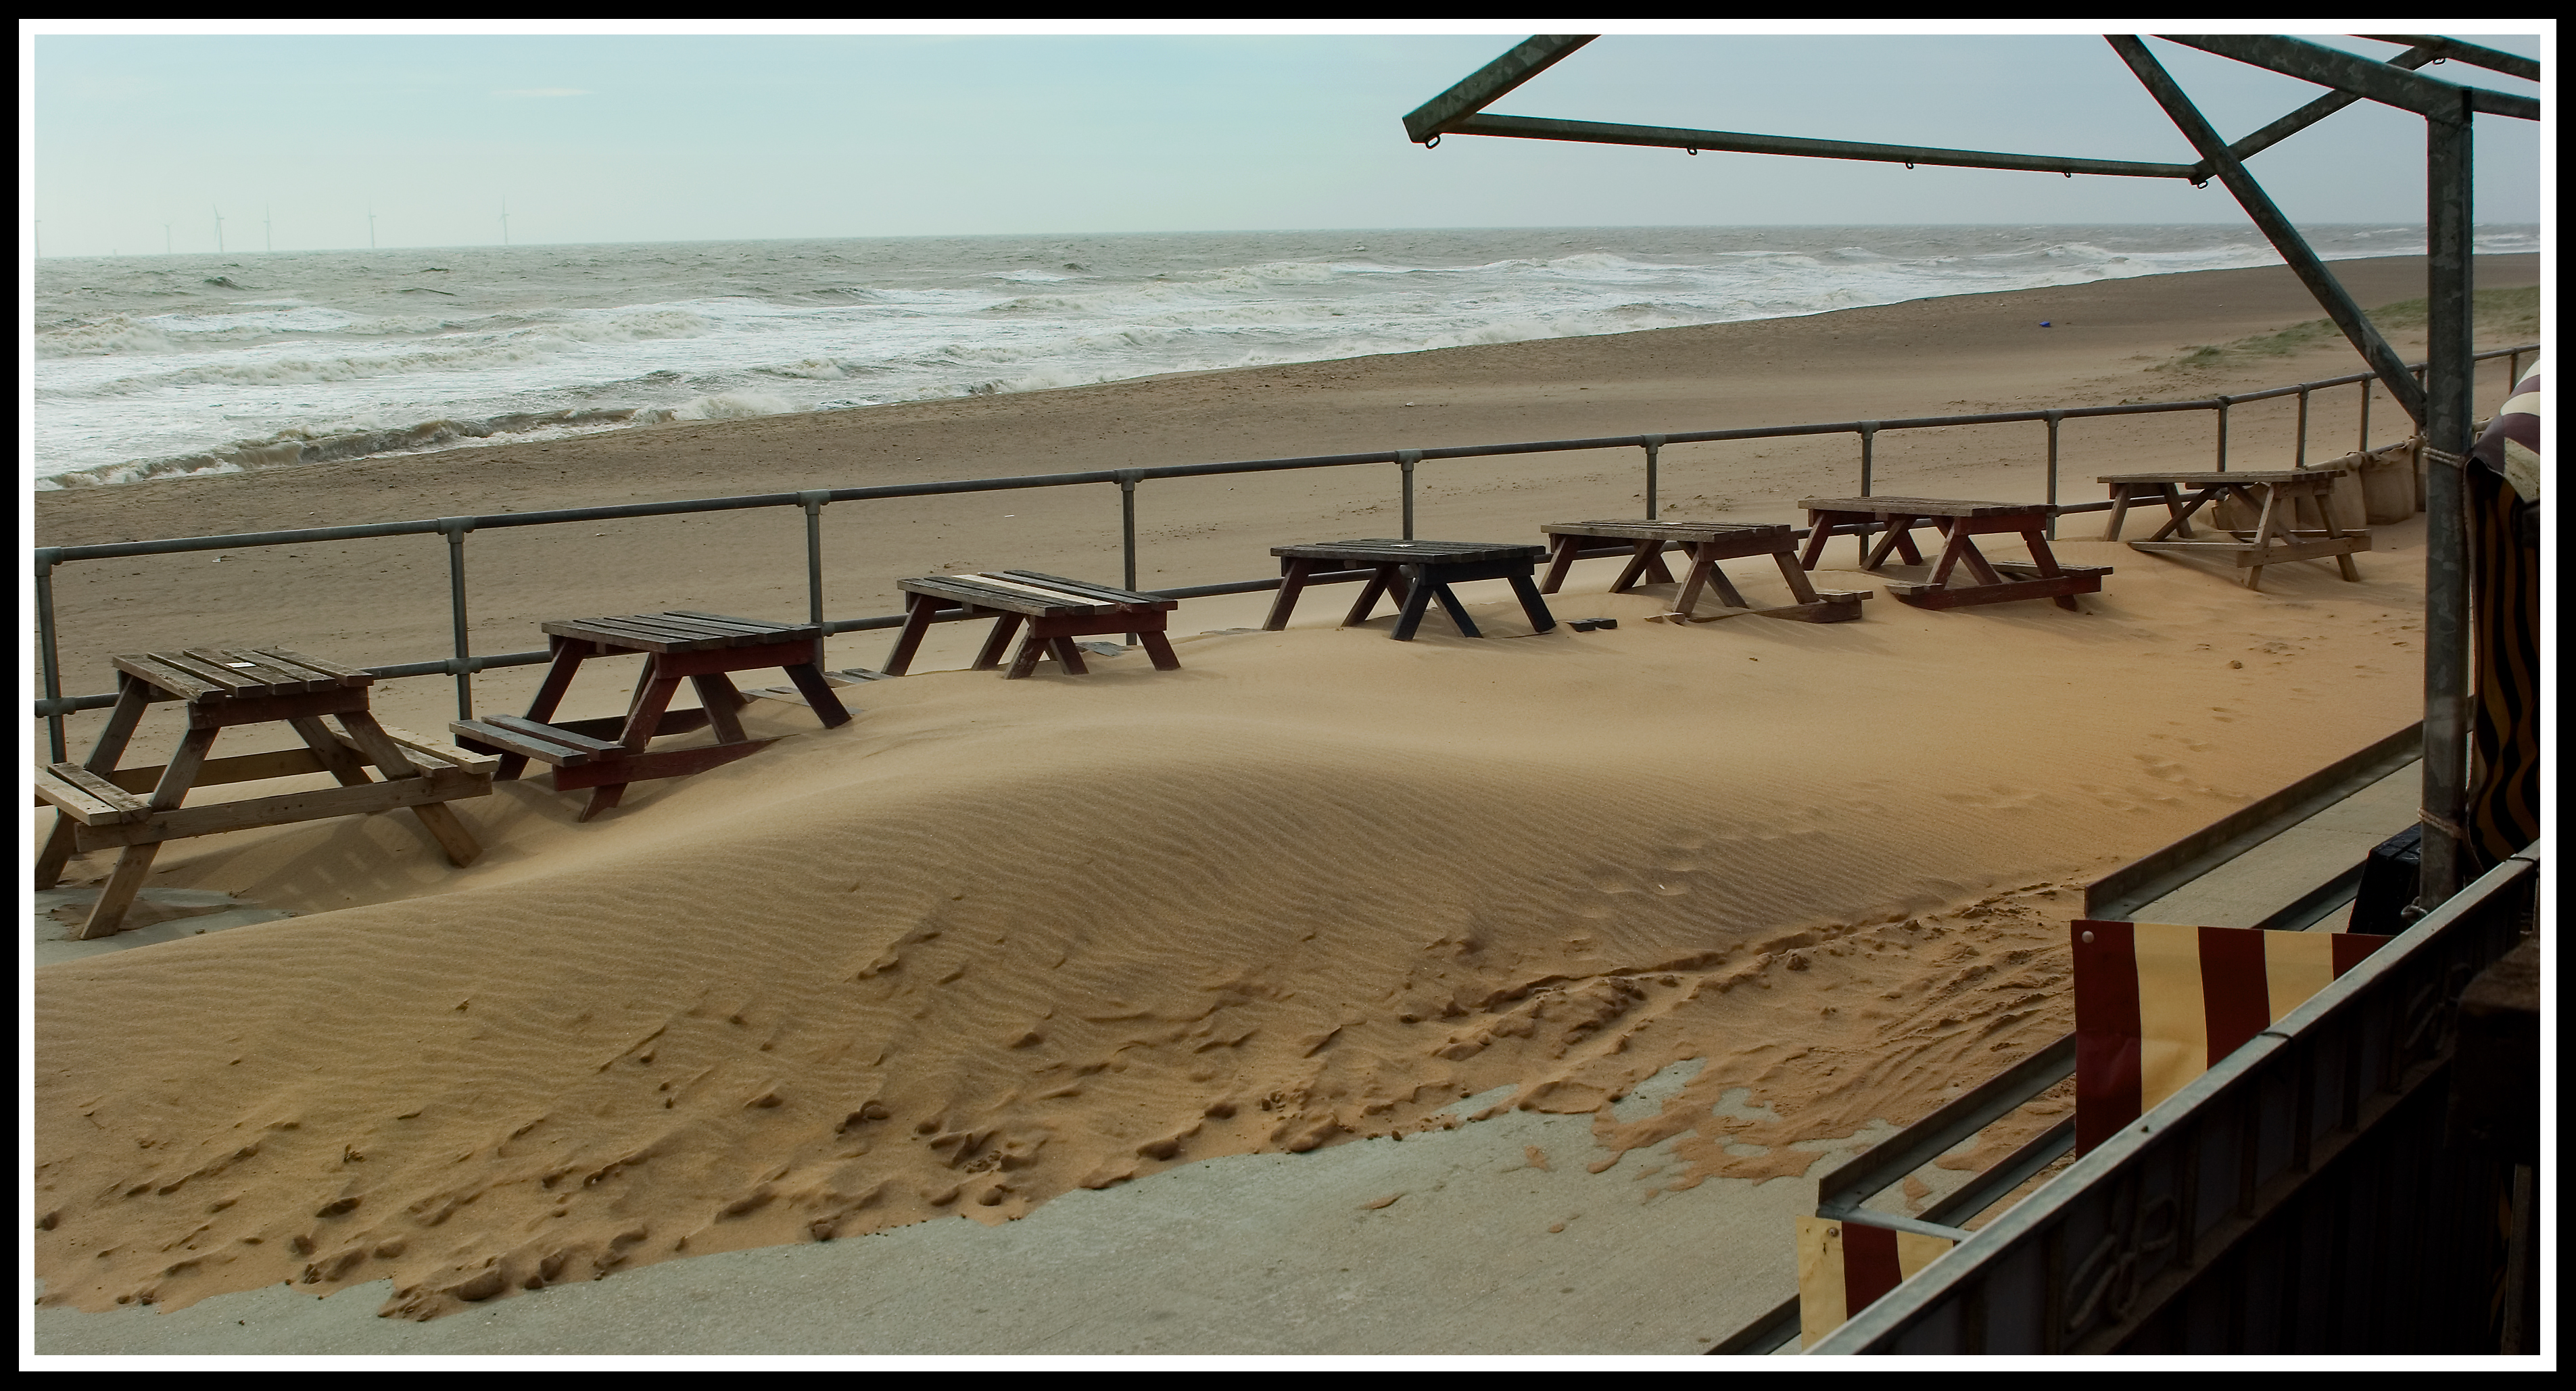
beach, sea, coast, sand, ocean, wood, shore, wave, wind, pier, material, dunes, tables, skegness